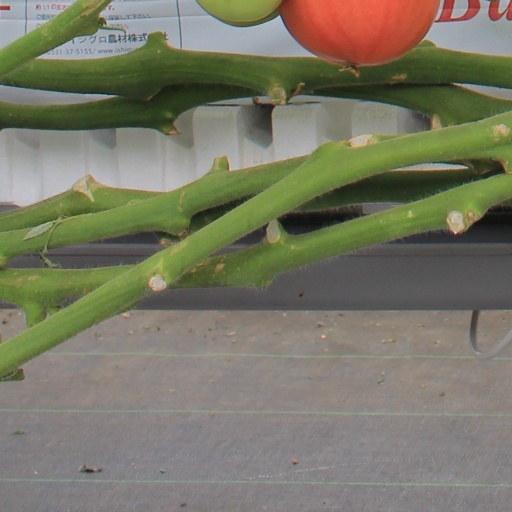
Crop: tomato